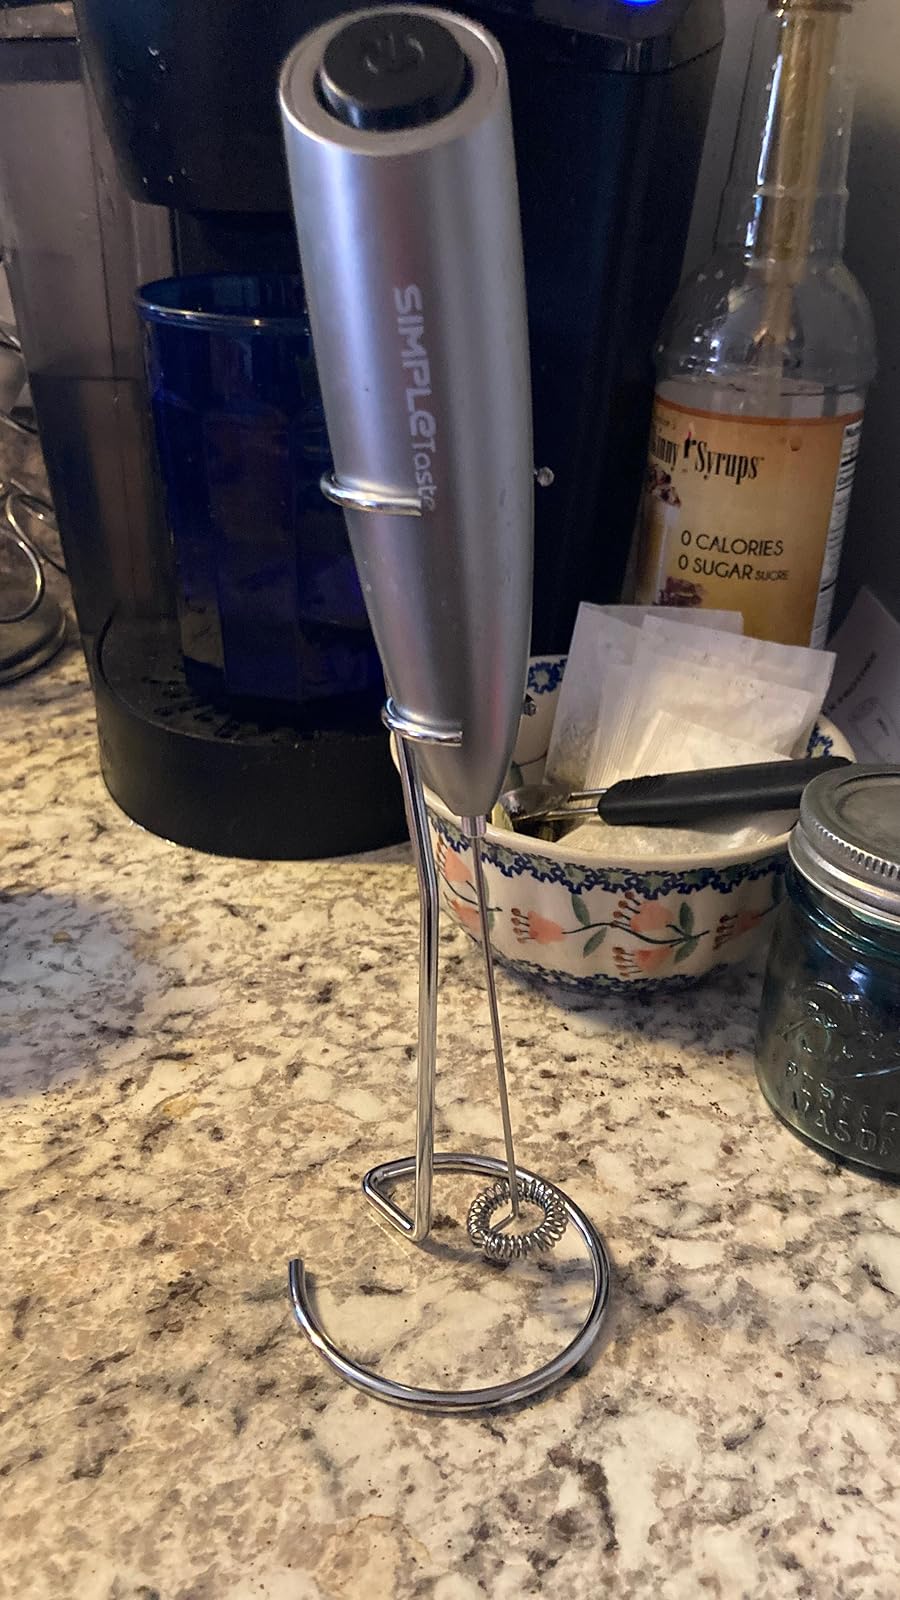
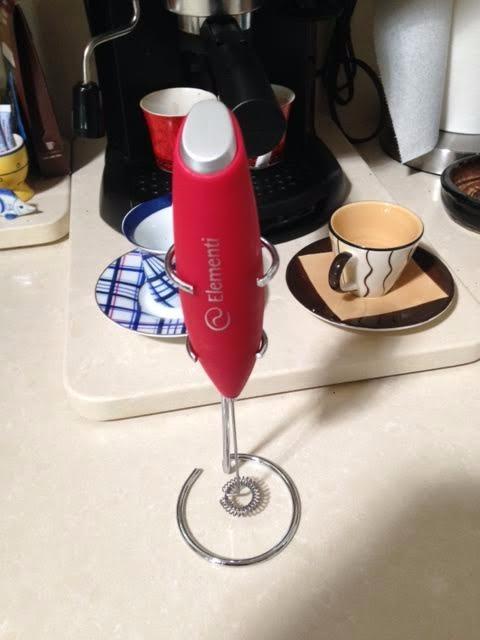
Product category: items_mixer
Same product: no